Jini (singer)

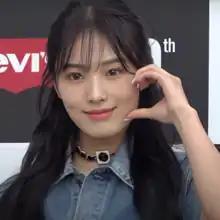
Jini in May 2023

On April 14, 2023, it was reported by news media that Jini had signed an exclusive contract with ATOC (formerly called UAP), which have also signed a management MOU collaboration with Sublime to manage her acting activities. This was later confirmed by Sublime. Jini made her solo debut on October 11, with the EP "An Iron Hand in a Velvet Glove".